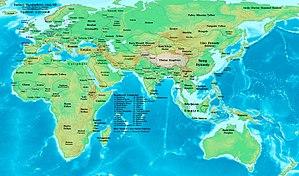
Raids de Mahmoud de Ghaznî dans le Nord-Ouest de l'Inde.